Goalie (film)

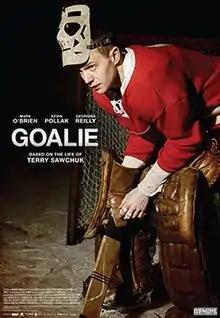
Poster

Goalie is a 2019 Canadian biographical sports film about the hockey goaltender Terry Sawchuk. The film was directed and co-written by Adriana Maggs. Sawchuk is played by Mark O'Brien. The film was given a limited release on March 1, 2019.